Silver Lake, Los Angeles

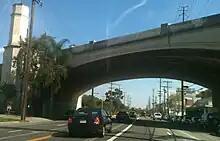
The Glendale-Hyperion Bridge in eastern Silver Lake near the I-5 freeway

In 1904 the Fletcher Drive Viaduct was constructed at the northeastern boundary of Silver Lake for the Glendale Line of the Pacific Electric Railway Company, connecting the area to Downtown Los Angeles. Originally constructed of timber, the viaduct was replaced in 1928 by a steel span construction to make way for Fletcher Drive underneath it. It was demolished in 1959 and only its concrete footings remain.